Guitar Hero II

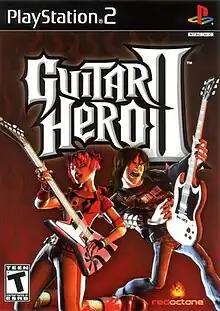
PlayStation 2 cover art

Guitar Hero II is a 2006 rhythm game developed by Harmonix and published by RedOctane for the PlayStation 2 and Activision for the Xbox 360. It is the sequel to "Guitar Hero" (2005) and the second installment in the "Guitar Hero" series. The game was first released for the PlayStation 2 in November 2006, and then for the Xbox 360 in April 2007, with additional content not originally in the PlayStation 2 version.